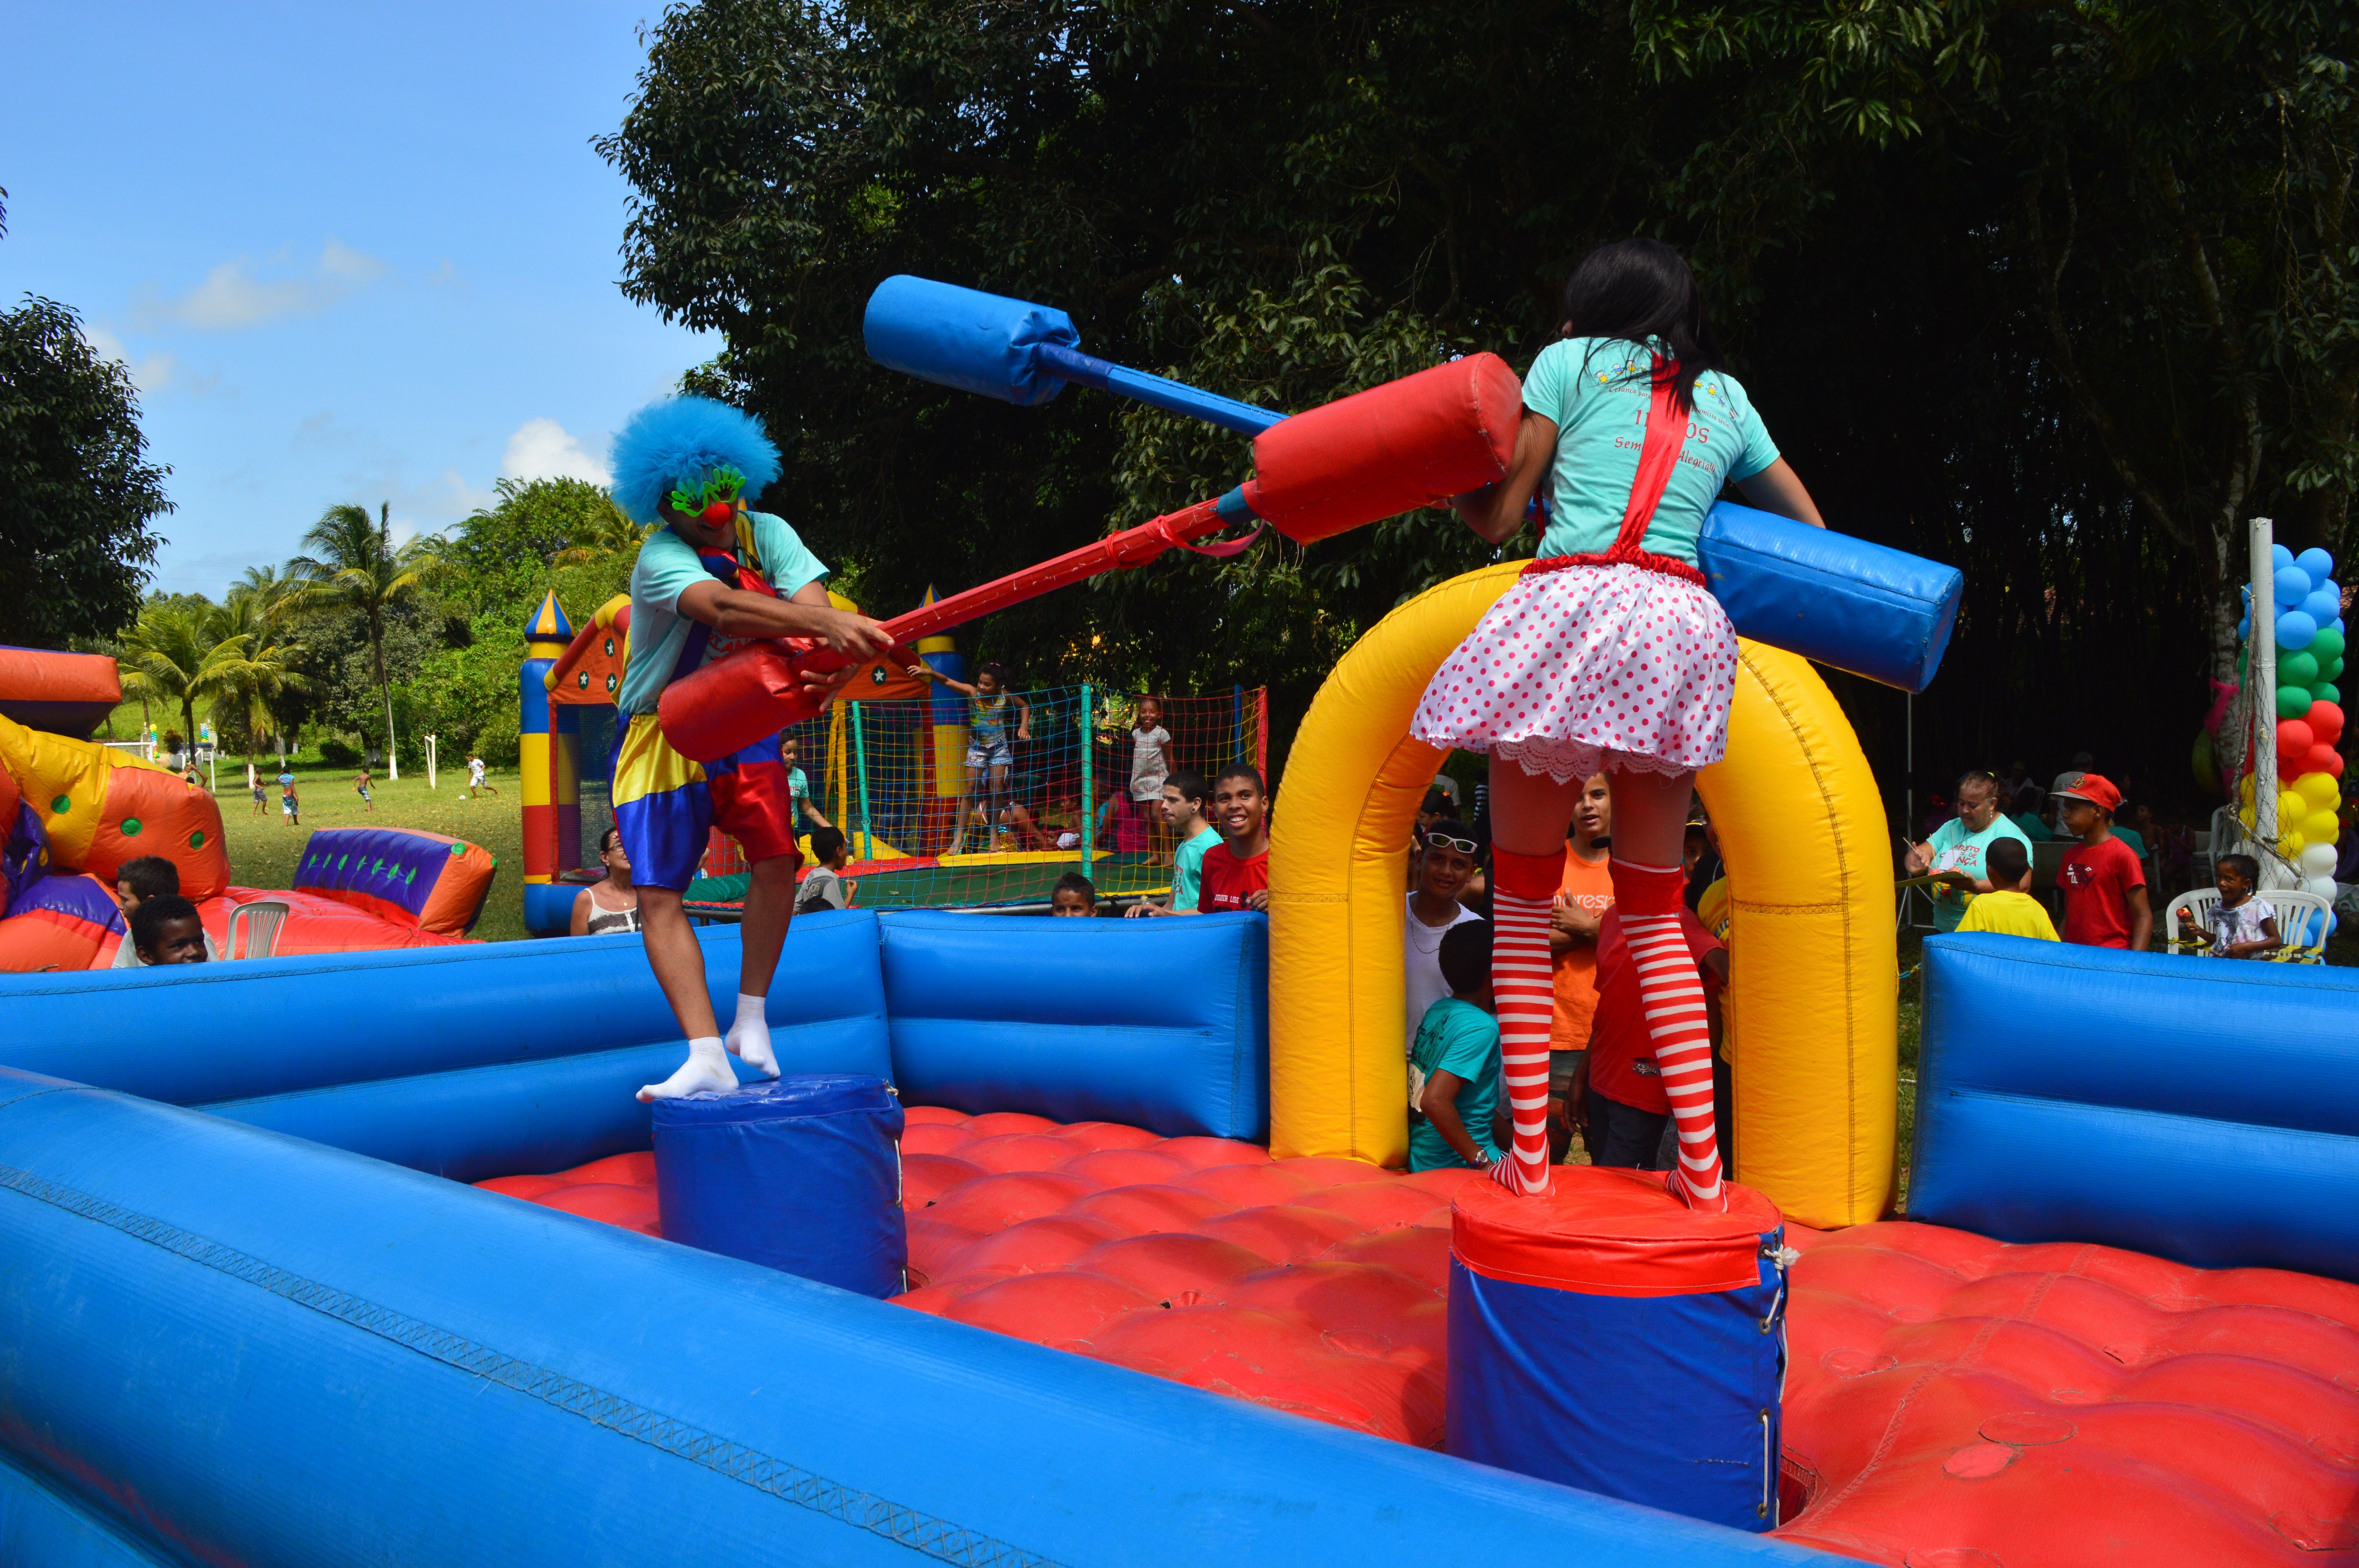
amusement park, clown, festival, fun, performance, water park, games, inflatable, children playing